Chuck Liddell

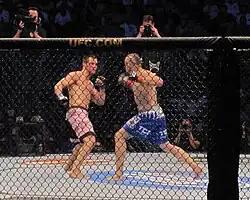
In his final UFC fight Chuck Liddell suffered his third consecutive knockout defeat to Rich Franklin at "UFC 115" in Vancouver, Canada.

It was later announced that Liddell would be coaching against fierce rival Tito Ortiz on the of "The Ultimate Fighter", with the two of them fighting each other on June 12, 2010, at UFC 115. However, in March, it was rumored that Ortiz had pulled out for unknown reasons and would be replaced by former UFC middleweight champion Rich Franklin. This was denied by UFC president Dana White.